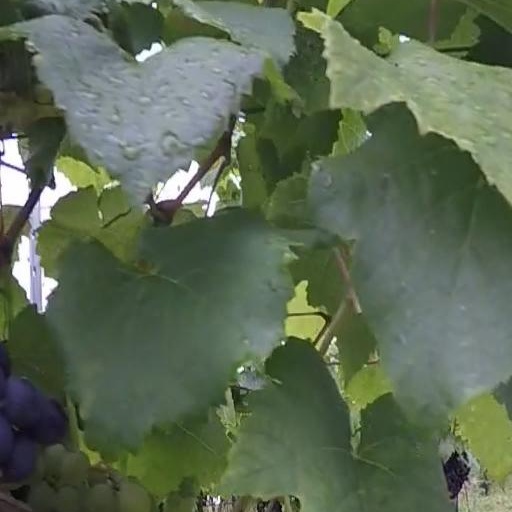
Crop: grape